David Brandt (farmer)

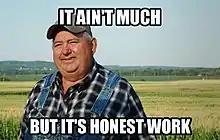
Brandt's "It ain't much but it's honest work" meme

In 2012, Brandt's photo was taken during a Natural Resources Conservation Service event. It was posted online by the USDA in 2014. It first began circling as a meme in 2018, with the first known example being posted on Reddit. The image shows Brandt standing in a field, with the tagline "It ain't much, but it's honest work". Brandt said he enjoyed being a meme, and he did frequently use the catchphrase, although he did say that his high school English teacher would not have approved of his usage of "ain't".